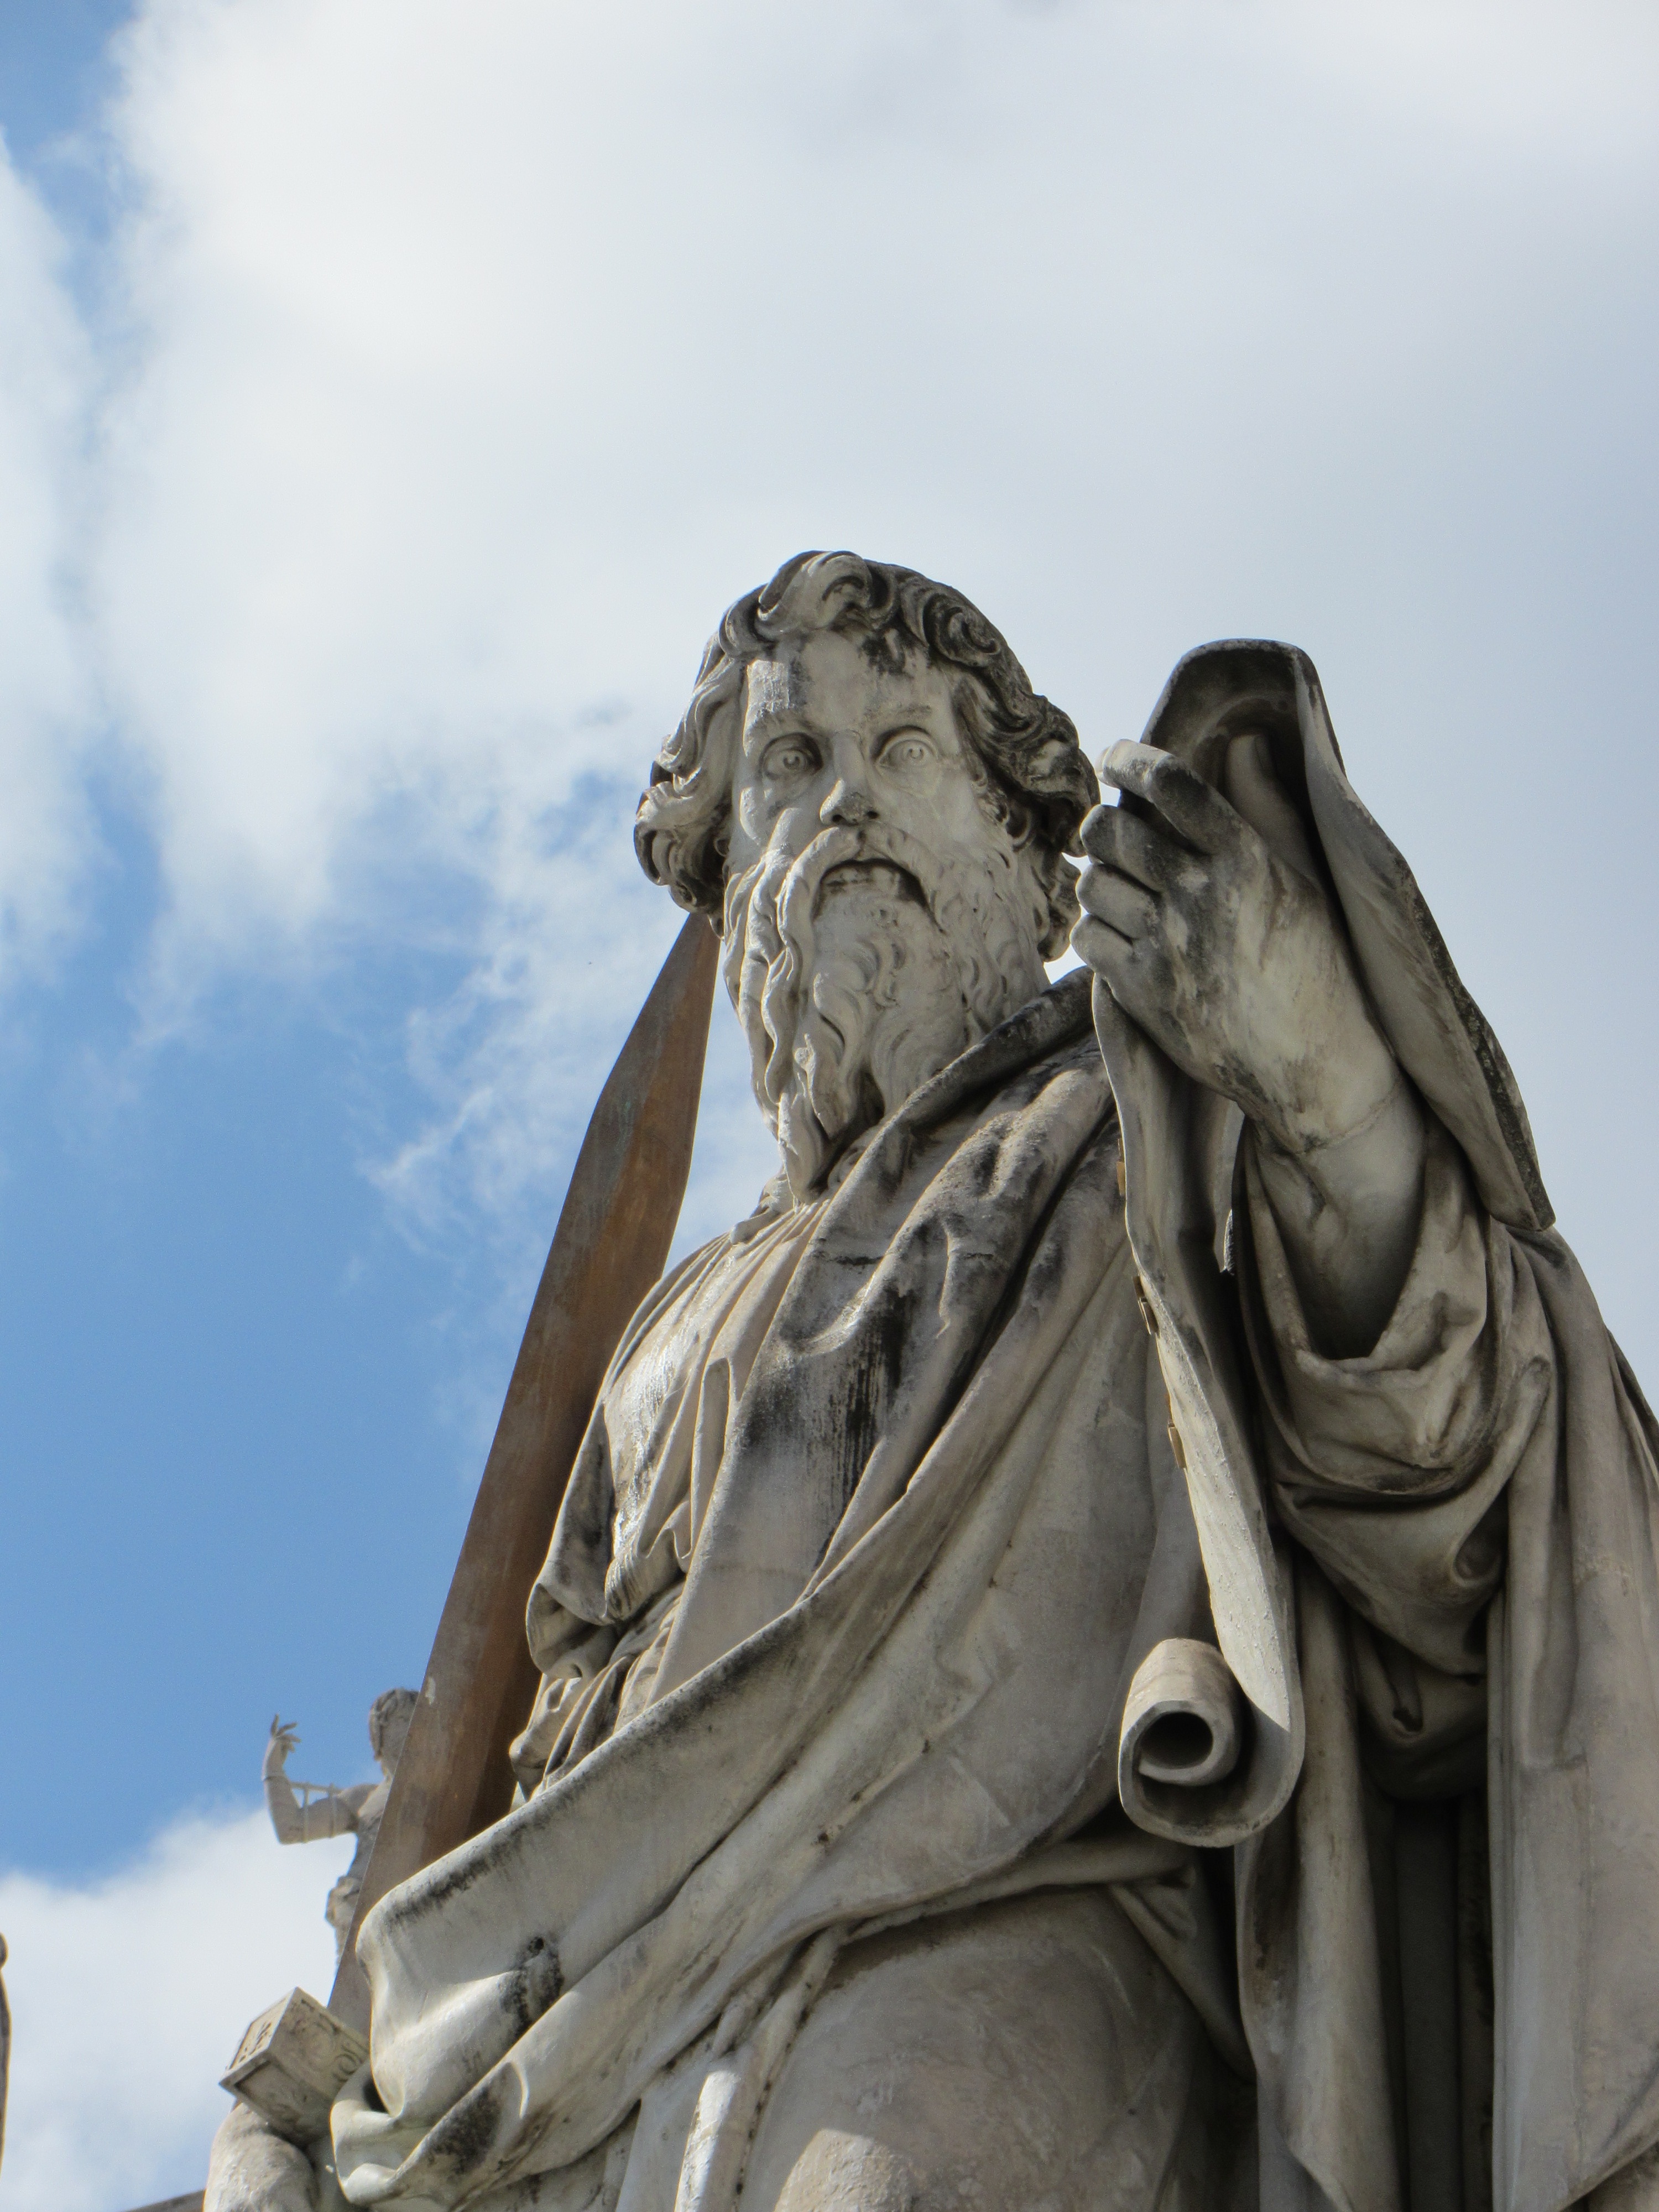
architecture, view, building, old, city, monument, tourist, europe, statue, column, religion, ancient, landmark, italy, blue, church, cathedral, historic, tourism, vatican, sculpture, memorial, art, rome, temple, roman, history, famous, historical, basilica, italian